Nocturna: Granddaughter of Dracula

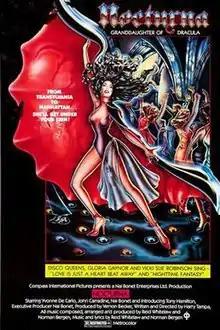
Theatrical release poster

Nocturna (more commonly referred to by its promotional title Nocturna: Granddaughter of Dracula) is a 1979 American film conceived by star Nai Bonet and written and directed by Harry Hurwitz, who was credited as "Harry Tampa". It premiered in France at the Paris Festival of Fantastic Films on March 1, 1979, to coincide with its U.S. release. The film is copyrighted 1978 in the opening and ending credits, as it was filmed in October and November 1978.